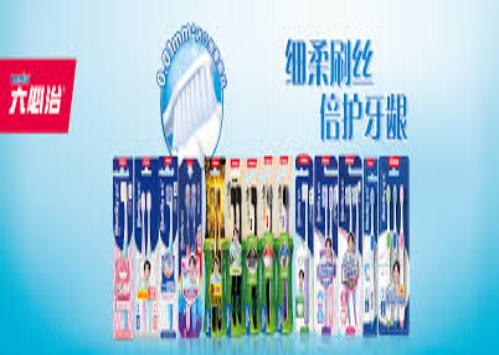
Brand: lantianliubizhi
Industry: Necessities